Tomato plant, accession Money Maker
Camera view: tilt-top (135 deg); turntable rotation: 30 degrees
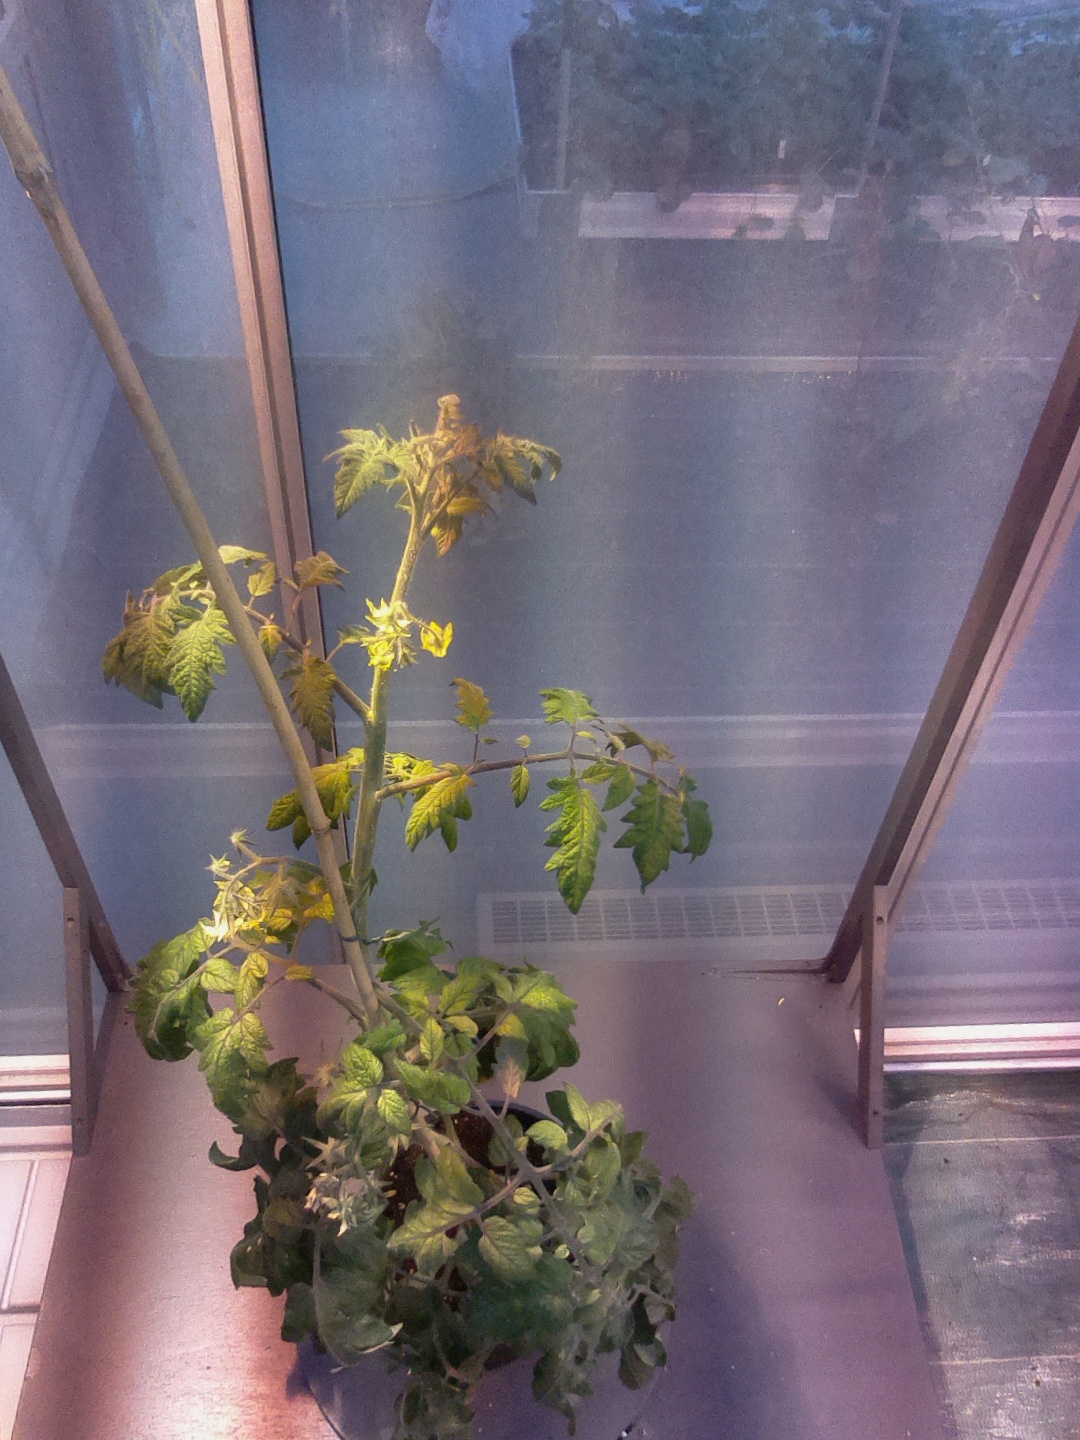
BBCH growth stage 71: 10%-20% of final fruit size